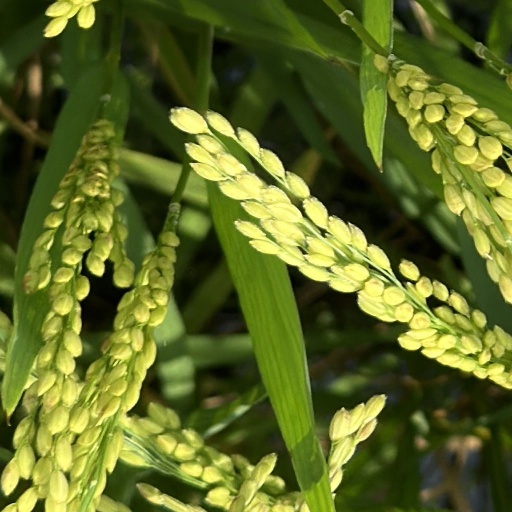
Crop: rice